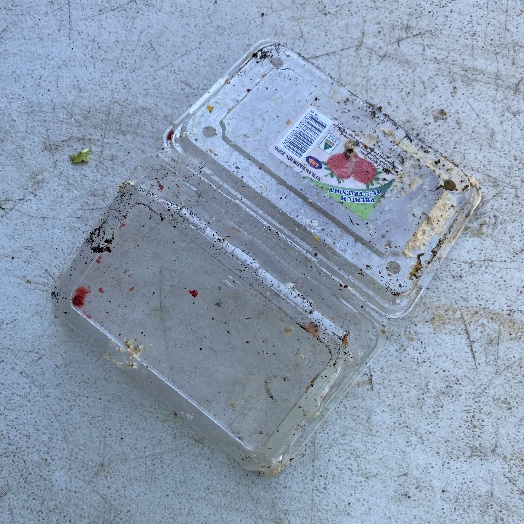
Label: Plastic